Angela Fimmano

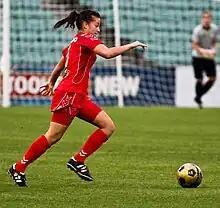
Fimmano playing for Adelaide United in 2008

Angela Fimmano (born 22 April 1992) is an Australian soccer player who played for Australian W-League team Adelaide United.